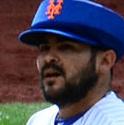
Age: 27